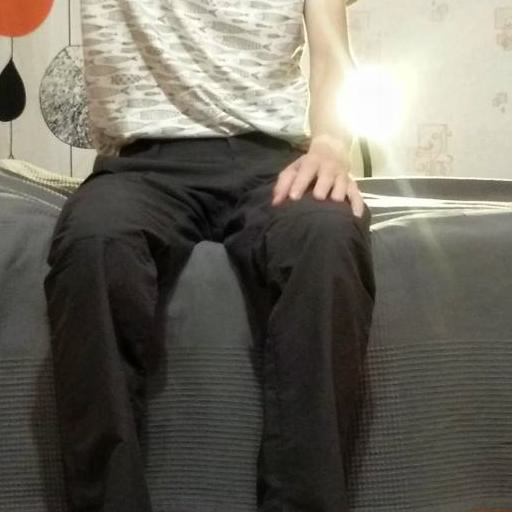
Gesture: no_gesture